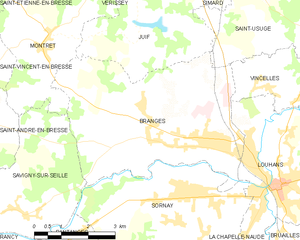
Carte des communes françaises